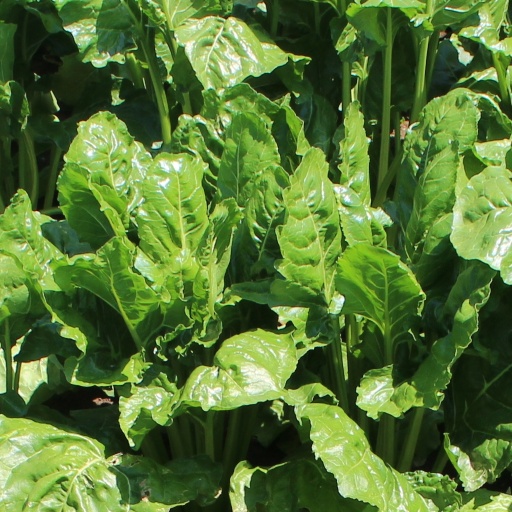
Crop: sugar beet